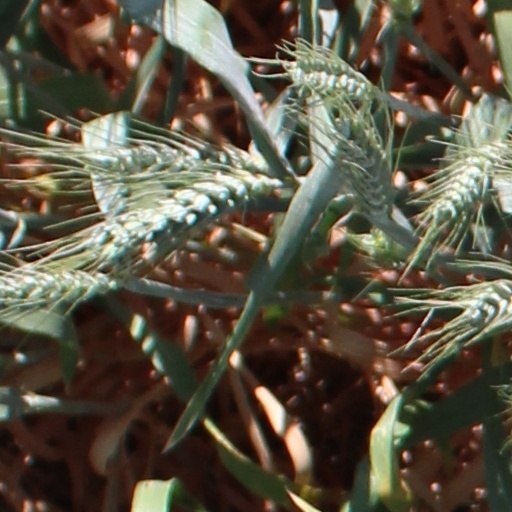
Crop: wheat